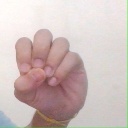
अक्षर: उ